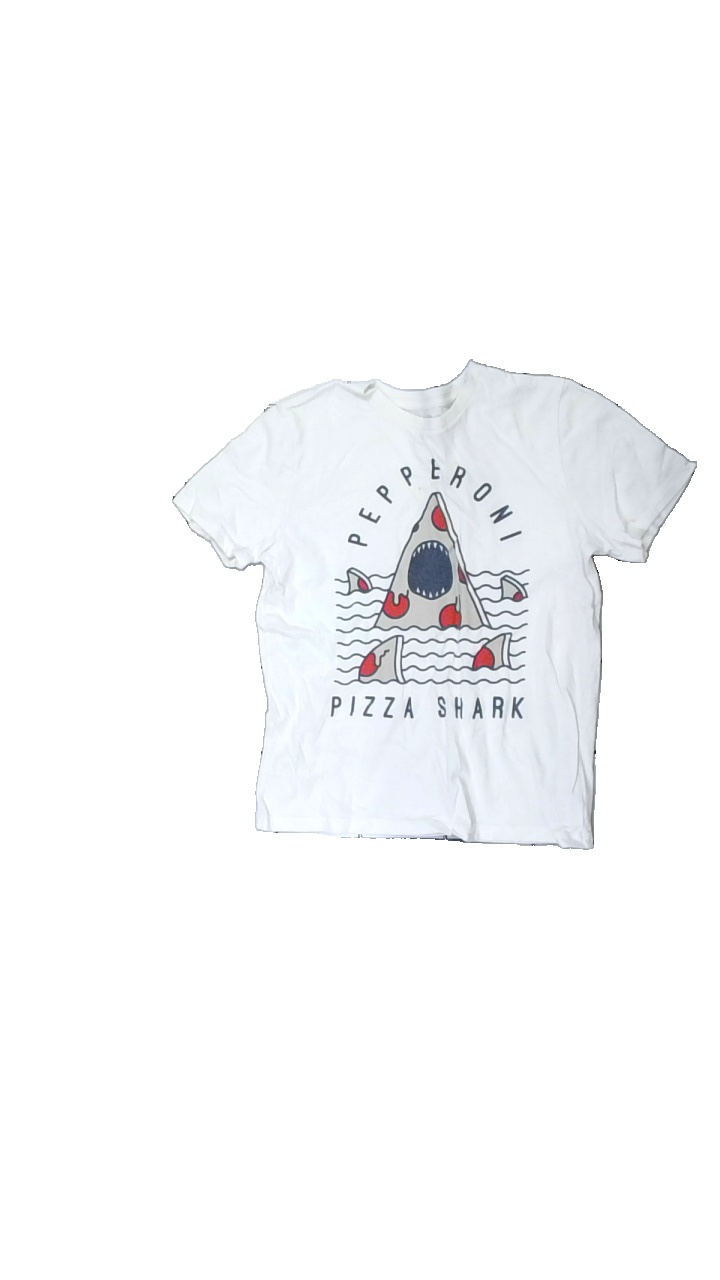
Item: T-shirt (Children)
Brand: Gap
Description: vit t-shirt med haj och text fram. fläck på arm
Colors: White, Black, Red
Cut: Regular
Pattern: Animal print
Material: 100% cotton
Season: All
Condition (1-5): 3
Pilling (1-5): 5
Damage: fläck
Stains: Minor
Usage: Export
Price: <50